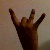
The image shows a hand gesture representing the number 8 in Indian Sign Language.